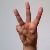
The image shows a hand gesture representing the letter 'W' in Indian Sign Language.